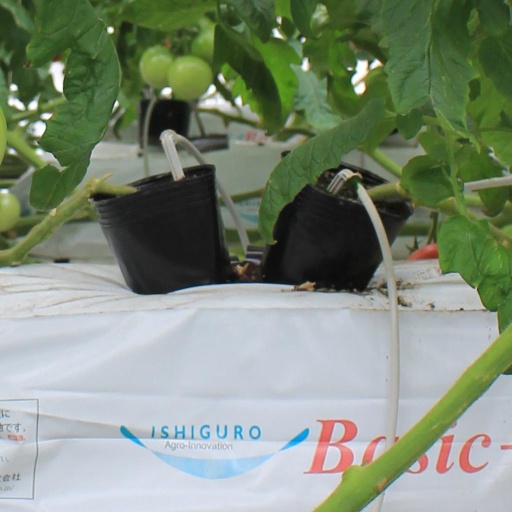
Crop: tomato